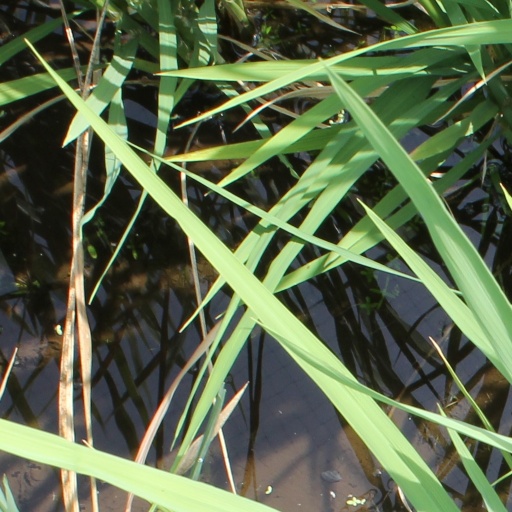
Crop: rice